Piazza San Marco

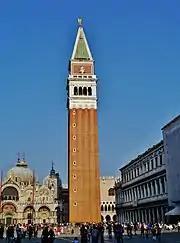

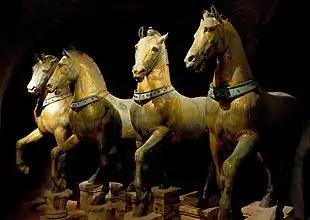

Turning left again, the arcade continues down the south side of the Piazza. The buildings on this side are known as the Procuratie Nuove (new procuracies), which were designed by Jacopo Sansovino in the mid-16th century but partly built (1582–86) after his death by Vincenzo Scamozzi apparently with alterations required by the procurators and finally completed by Baldassarre Longhena about 1640. Again, the ground floor has shops and also the Caffè Florian, a famous cafe opened in 1720 by Floriano Francesconi, which was patronised by the Venetians when the hated Austrians were at Quadri's. The upper floors were intended by Napoleon to be a palace for his stepson Eugène de Beauharnais, his viceroy in Venice, and now houses the Museo Correr. At the far end the Procuratie meet the north end of Sansovino's Libreria (mid-16th century), whose main front faces the piazzetta and is described there. The arcade continues round the corner into the Piazzetta.